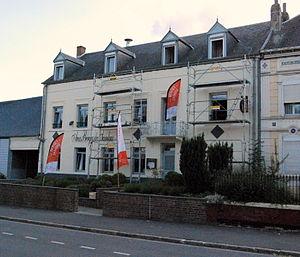
Maison natale du peintre français Félix Del Marle. Elle est actuellement un restaurant. Lieu
Cet article recense une partie des monuments historiques du Nord, en France.
Pont-sur-Sambre est une commune française, située dans le département du Nord en région Hauts-de-France.